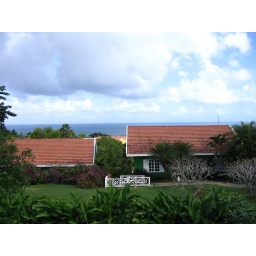
View from our balcony of the other villas, ocean in the background